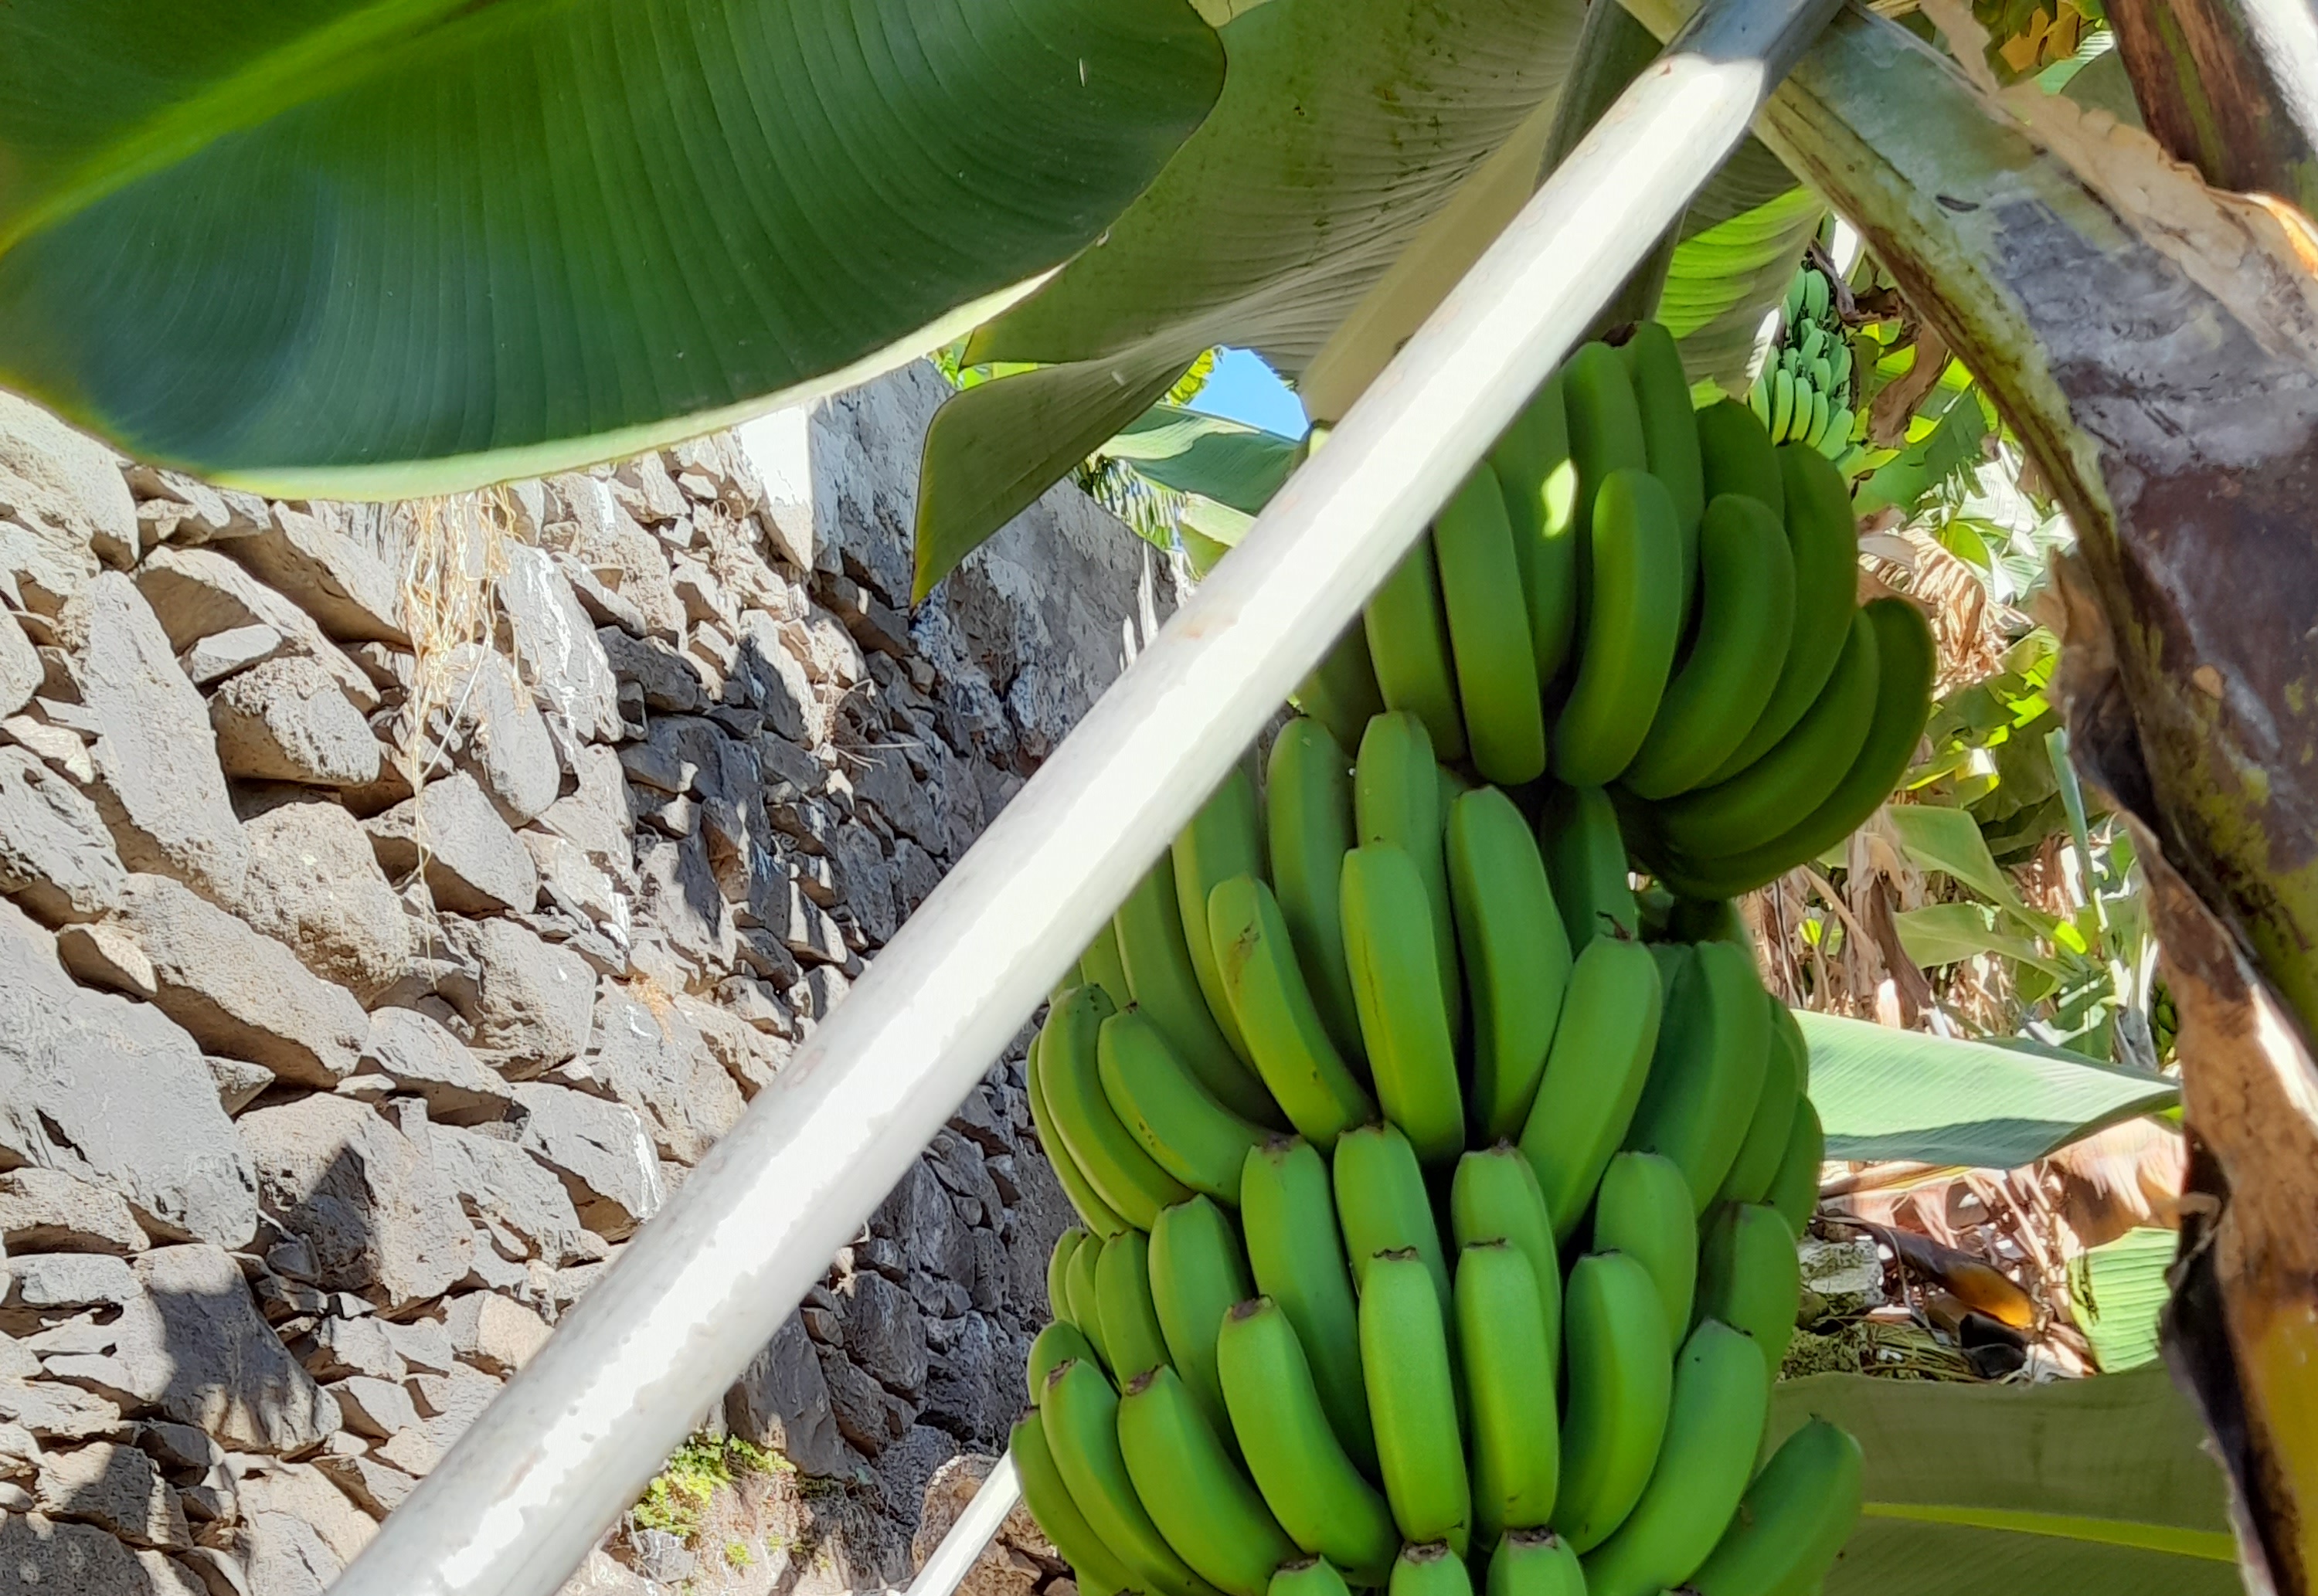
Label: Keep